Matti Vanhanen

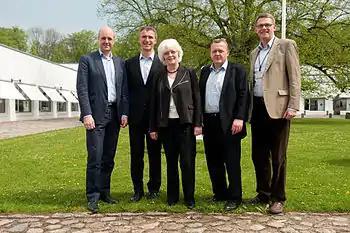
The Nordic prime ministers meeting in Denmark, 2010. From left to right: Fredrik Reinfeldt (Sweden), Jens Stoltenberg (Norway), Jóhanna Sigurðardóttir (Iceland), Lars Løkke Rasmussen (Denmark), Matti Vanhanen (Finland).

As the Centre Party candidate, Vanhanen challenged President Tarja Halonen in the 2006 Finnish presidential election. He received 18.6% of the vote, coming third to the National Coalition Party's Sauli Niinistö (24.1%) and Social Democrat and incumbent Tarja Halonen (46.3%), and thus did not qualify for the runoff. Vanhanen expressed his support for Niinistö in the runoff election against his coalition partner's candidate Halonen.